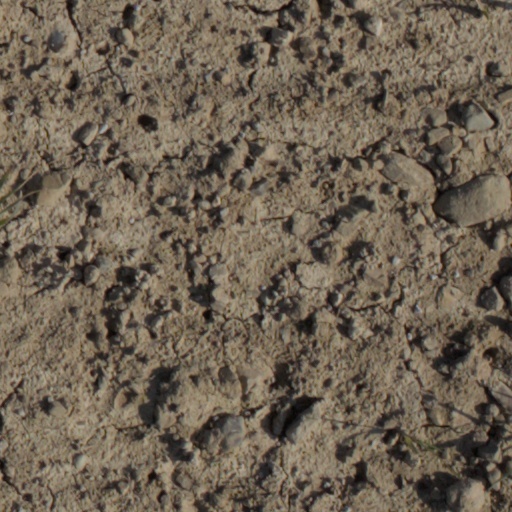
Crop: wheat